Francesco Bonsignori

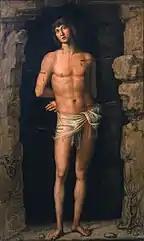
Bonsignori: "Saint Sebastiano" (circa 1510 – circa 1519), Museo Statale d'Arte, Arezzo

St. Sebastian was locally favored in Mantua in the 16th century. Before Francesco Bonsignori produced "St Sebastian" (S Maria delle Grazie, Curtatone), his teacher Andrea Mantegna produced three paintings of the subject, commissioned by the Gonzaga family. Bonsignori's ideas were often inspired from life and he conscientiously observed and copied items from nature. As a preparation for "St Sebastian" (S Maria delle Grazie, Curtatone), he spent four years on observation and execution to achieve naturalistic effects. Vasari mentioned in his book that Bonsignori used a sturdy porter as his model for the natural effect, suggested by his patron Francesco Gonzaga, the 4th Marquess of Mantua. Only a few of the artists who treated the theme of St. Sebastian actually used real men as their models for their images of the vulnerable saint. By modelling the saint on some fine figure of man, Bonsignori carefully examined the movement of muscle and transfer of weight. There is an anecdote regarding the creation of this work mentioned in Vasari's book. When Francesco Gonzaga first visited Bonsignori's studio, he complained that the bindings of St. Sebastian were minimal and there was no sign of frenzy to loosen them. Additionally, the saint did not show sense of panic expected in a man bound up and shot at with arrows. The figure lacked the power and expression of emotion to transfix the viewer. The next day, Bonsignori sought for a more convincing demonstration of St. Sebastian by trussing up his model. However, he soon sent a secret message to Gonzaga, confessing his failure to understand his will. Gonzaga burst into his studio in the afternoon, furiously waving a crossbow to the porter, yelling "Traitor! You’re a dead!” Terrified by his attack, the porter manically tried to break the ropes to escape. The fear in the wretched porter's facial expression and physical frenzy ideally replicated the physical and psychological struggle St. Sebastian would experience when he was about to be mortally pierced with arrows. "There! Now you have him as he should be! I leave the rest to you." Then the Marquess turned to Bonsignori. Inspired by Gonzaga, Bonsignori recomposed his painting more realistically and naturalistically. Few artists showed the actual end of St Sebastian. "St Sebastian" (S Maria delle Grazie, Curtatone) was eventually placed in the Mantuan church of the Madonna delle Grazie.